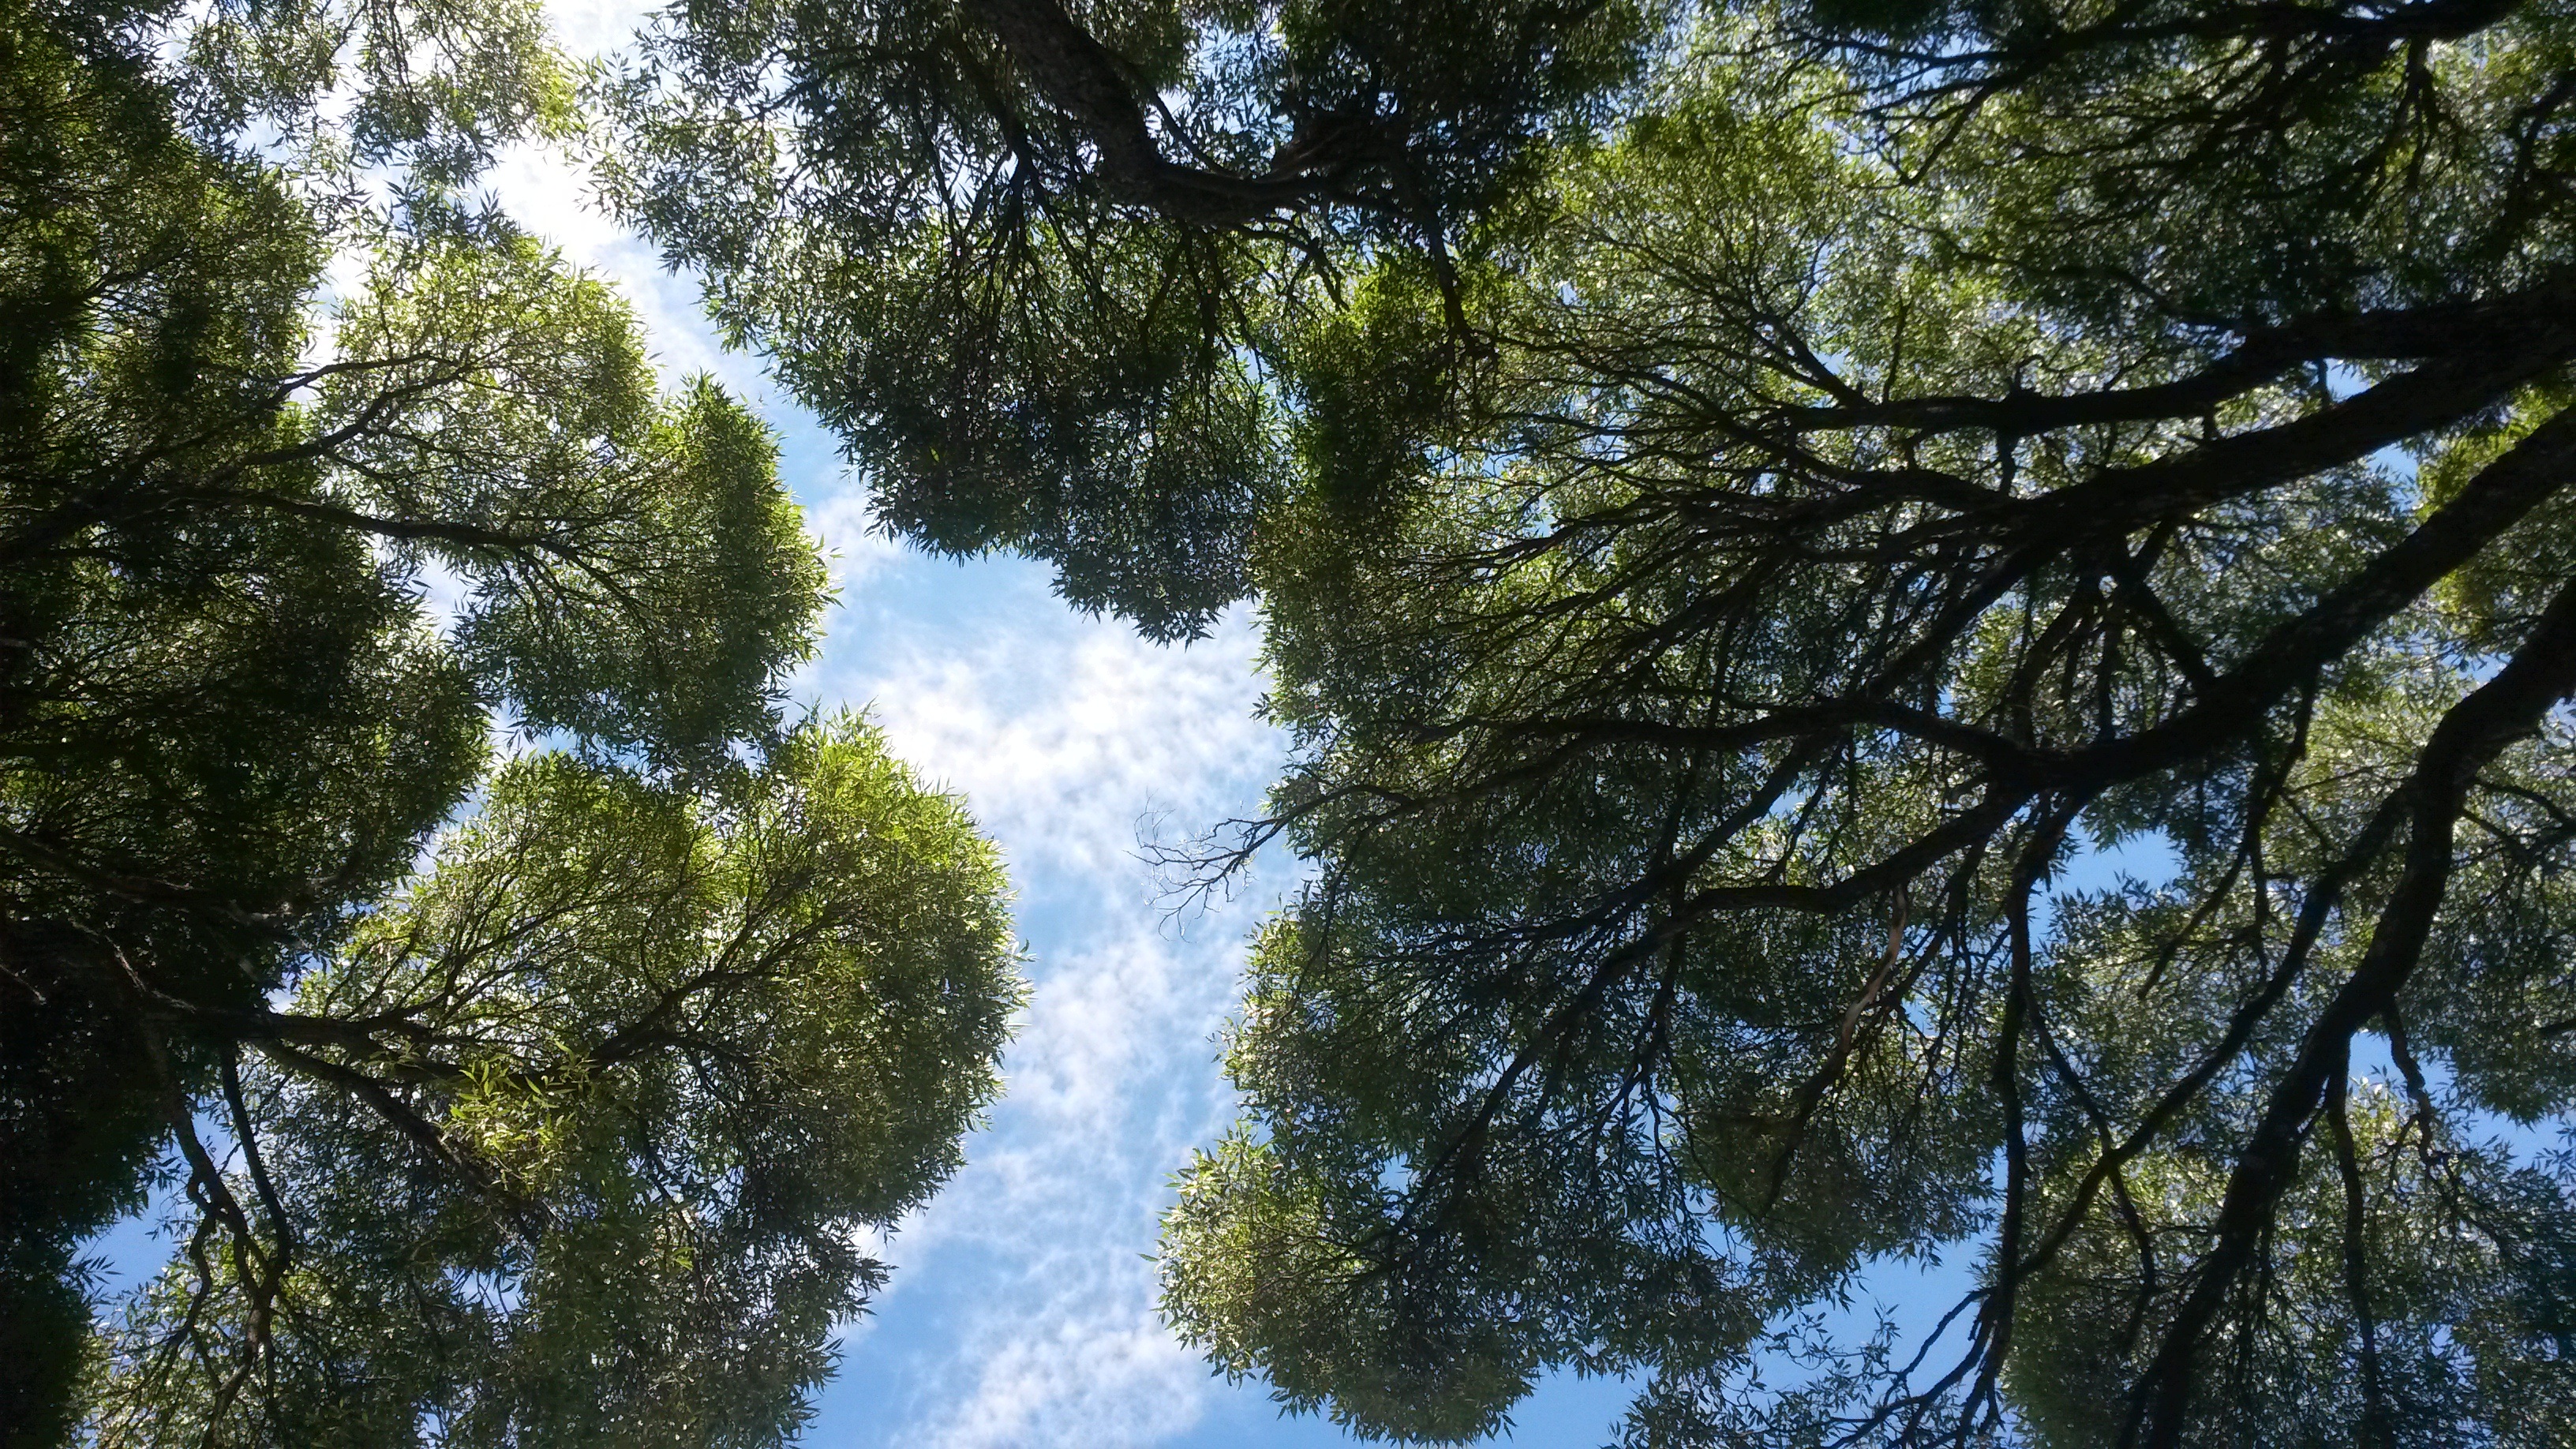
tree, forest, branch, plant, wood, sunlight, leaf, flower, pasture, autumn, park, botany, blue sky, rainforest, woodland, habitat, ecosystem, woody plant, land plant, old willow, trees and sky